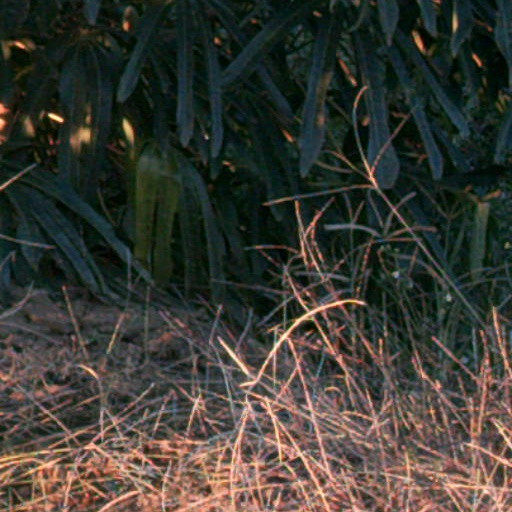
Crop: cassava